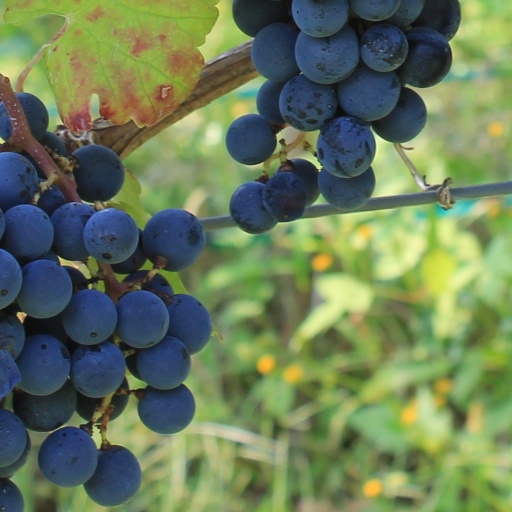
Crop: grape